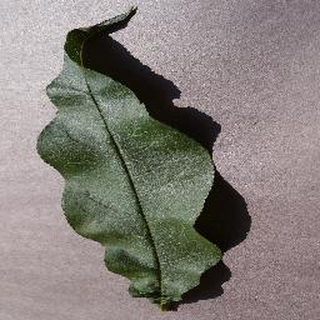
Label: healthy_peach